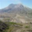
Label: mountain